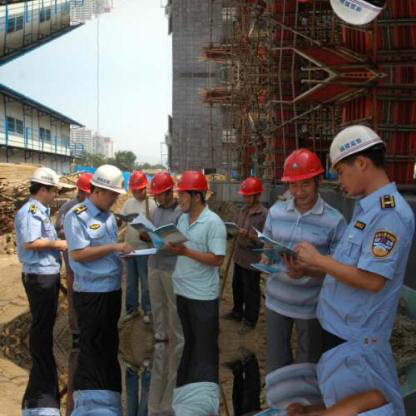
Objects in the image:
label: helmet
label: helmet
label: helmet
label: helmet
label: helmet
label: helmet
label: helmet
label: helmet
label: helmet
label: helmet